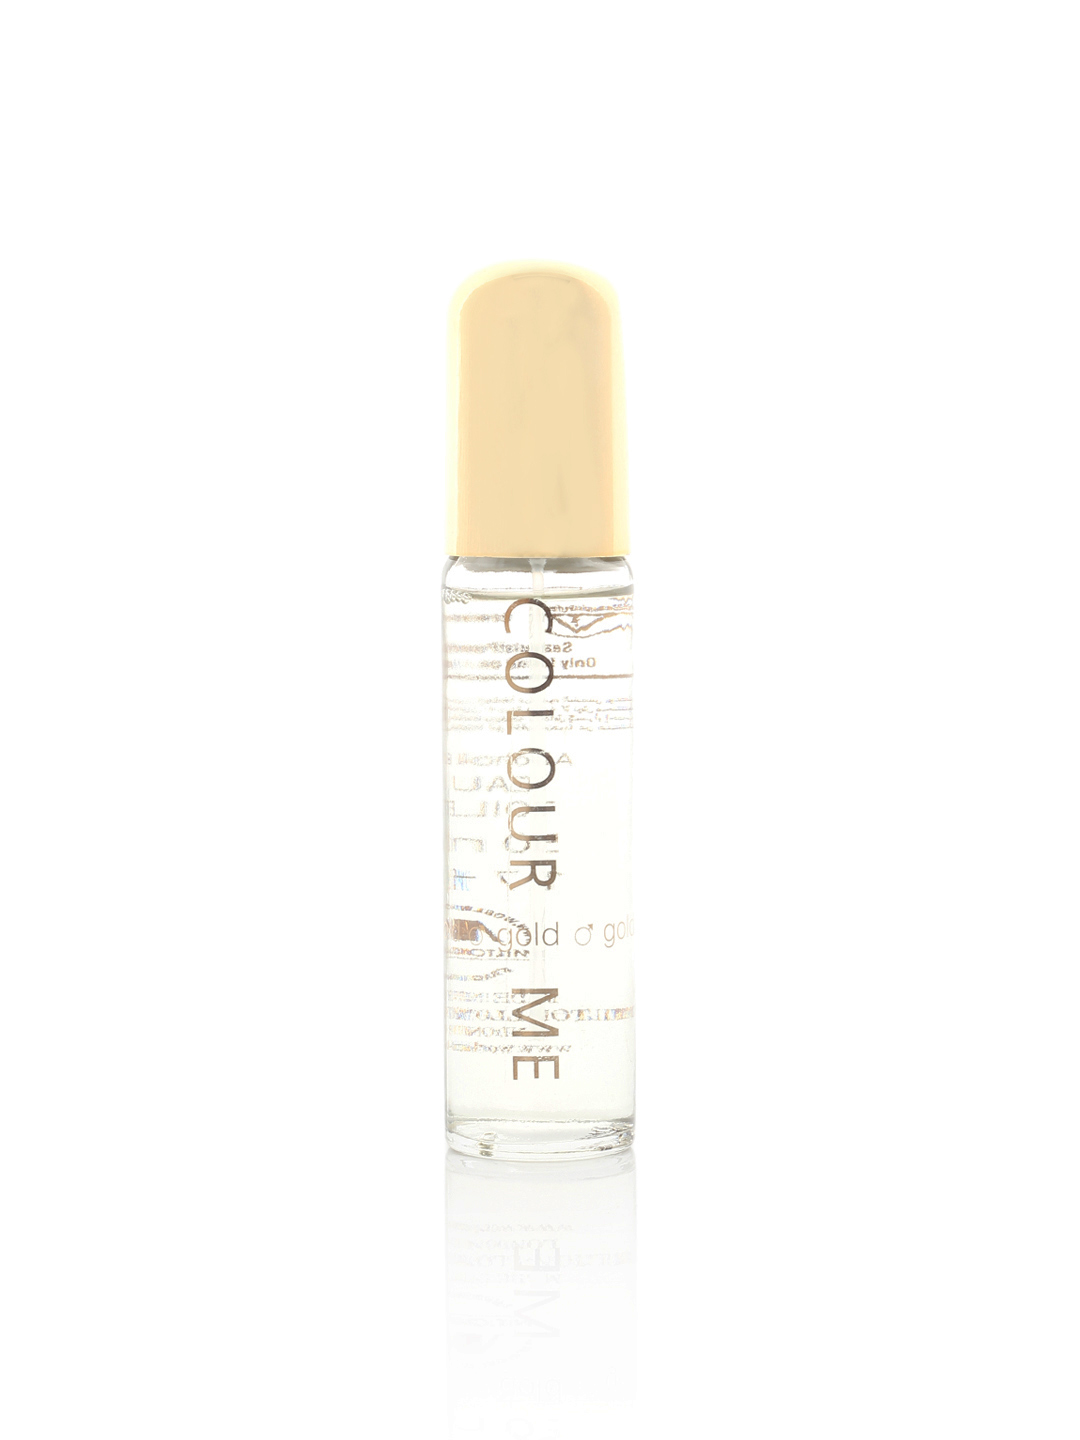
Colour me Men Gold Perfume
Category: Personal Care / Fragrance / Perfume and Body Mist
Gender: Men
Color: Yellow
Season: Spring 2017
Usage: Casual